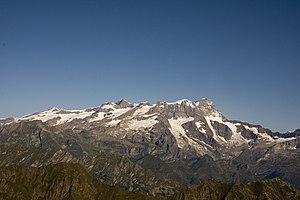
Le Trophée Mezzalama est une compétition internationale de ski-alpinisme, qui se déroule généralement tous les deux ans au mois d'avril depuis 1997, à Champoluc, en Vallée d'Aoste.